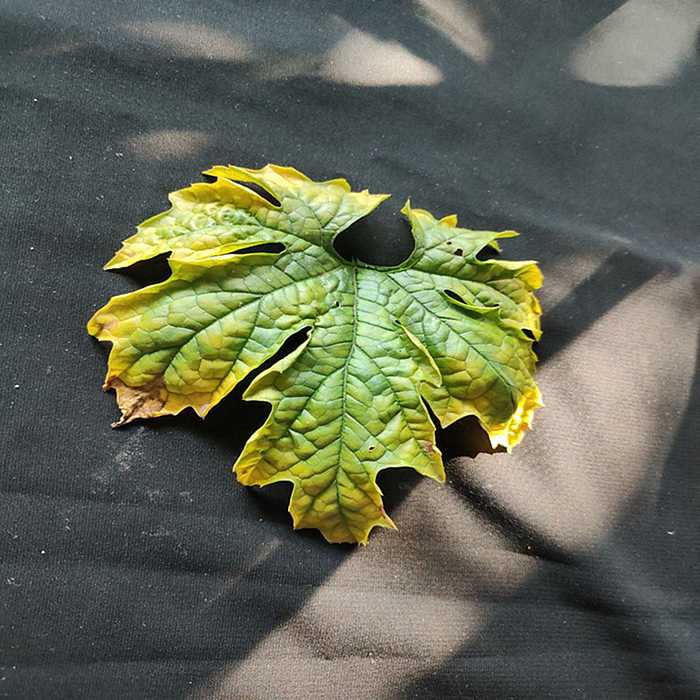
Plant: Bitter Gourd
Label: Fusarium wilt